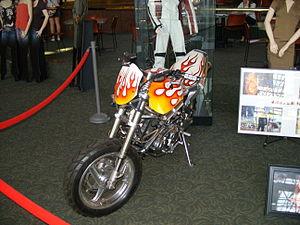
Ghost Rider motorcycle
Ghost Rider est un film fantastique de super-héros américain écrit et réalisé par Mark Steven Johnson, sorti en 2007. Adapté des comics éponymes créés par Roy Thomas parus chez Marvel Comics, le film met en scène Nicolas Cage dans le rôle de Johnny Blaze, un cascadeur motocycliste qui vend son âme au Diable et se transforme en Ghost Rider.